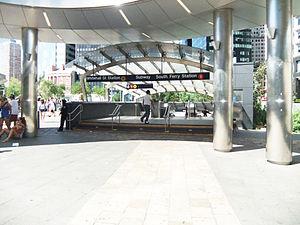
South Ferry – Whitehall Street est une station du métro de New York située dans les quartiers Battery Park et Financial District dans le borough de Manhattan. Elle est partagée par l'IRT Broadway - Seventh Avenue Line et la BMT Broadway Line. Le complexe est desservi tout le temps par le train 1, tout le temps sauf tard dans la nuit par le train R et tard dans la nuit par le train N.